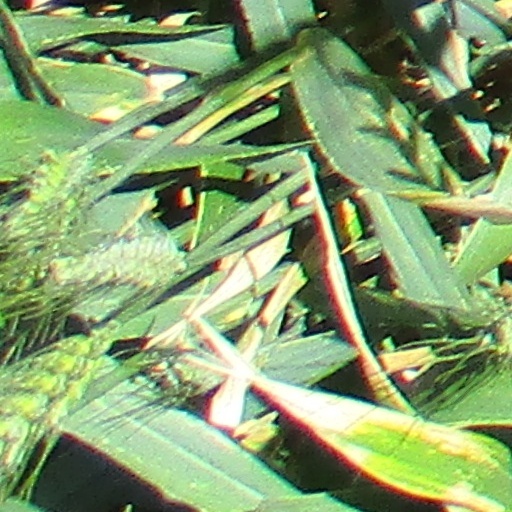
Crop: wheat